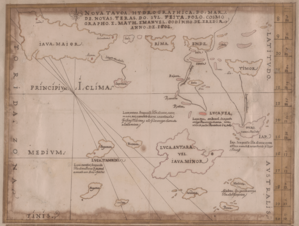
Cette carte hydrographique est l'œuvre d'un cartographe malaisien-portugais Emanuel Godinho de Eredia (1563-1623). A l'aube du 17ème siècle, les Portugais exploraient l'Asie du Sud-Est à partir de leur base à Malacca, à la recherche des ""Îles d'Or"" qui apparaissaient de manière constante dans les légendes malaisiennes. Vers 1602, le Vice-roi de l'Inde portugaise commandita une expédition autour des îles au sud de la Malaisie et de l'Inde.